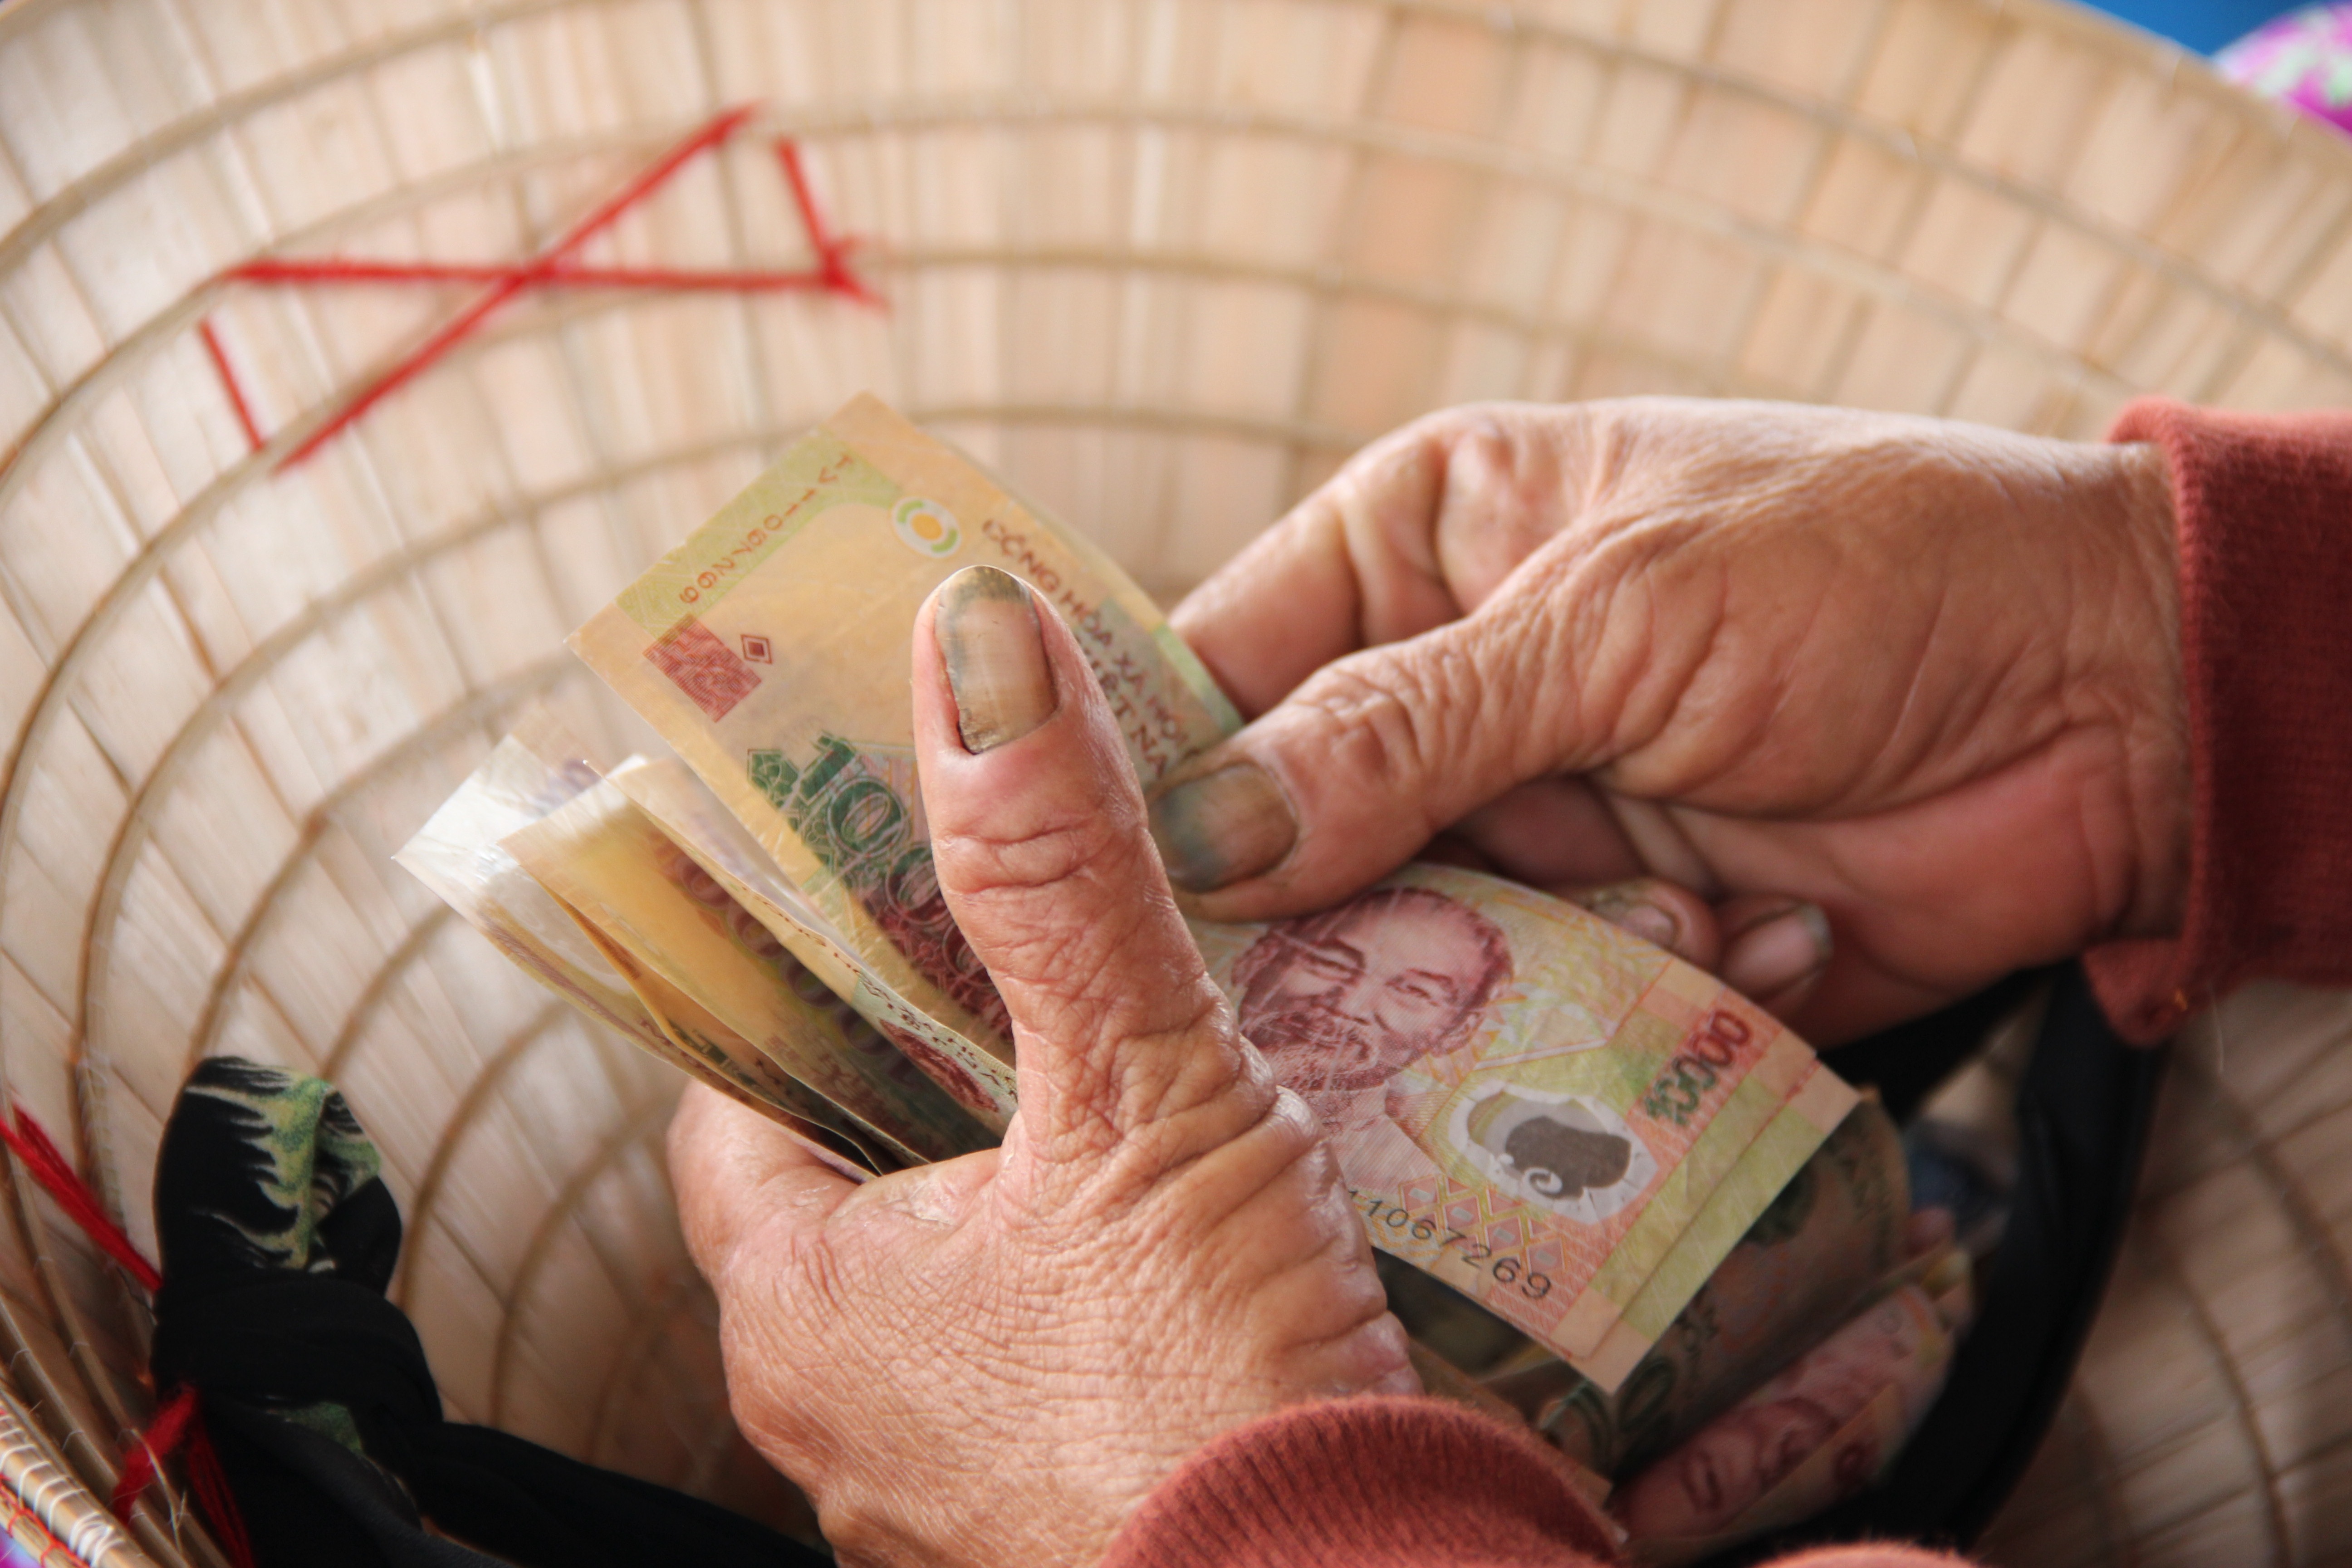
hand, finger, money, art, hands, trade, organ, vietnam, hoian, street vendor, dong